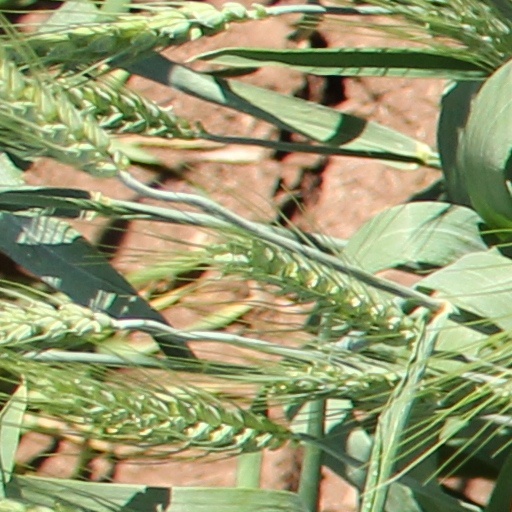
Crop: wheat